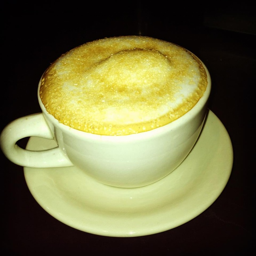
warm up today with a cup of coffee !